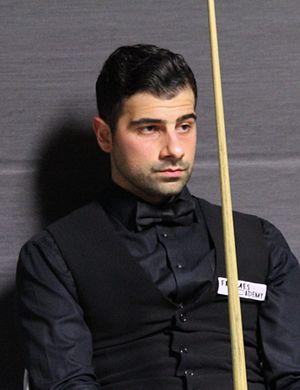
L'Open de Vienne 2018 est un tournoi de snooker pro-am comptant pour la saison 2018-2019. L'épreuve s'est tenue du 10 au 13 mai 2018 au 15 Reds Köö Wien Snooker Club de Vienne en Autriche. Elle est organisée par la WPBSA.